Weatherfield

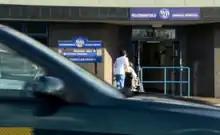
Weatherfield General Hospital

The main NHS medical facilities are located at Weatherfield General Hospital. The wards at the hospital are named after singers including George Formby and Gracie Fields. Martin Platt (Sean Wilson), Rebecca Hopkins (Jill Halfpenny), Karl Foster (Chris Finch), Todd Grimshaw (Bruno Langley) and Marcus Dent (Charlie Condou) have all worked at the hospital, while Emily Bishop (Eileen Derbyshire) also did voluntary work for the hospital. Jake Windass was born here in May 2013, while Hayley Cropper (Julie Hesmondhalgh) was diagnosed with pancreatic cancer in July 2013. In May 2014, Lloyd Mullaney (Craig Charles) was rushed to Weatherfield General Hospital after suffering a heart attack, and Sarah Platt's (Tina O'Brien) baby son Billy was born and died here. A pregnant Kylie Platt (Paula Lane) also took a trip to Weatherfield General Hospital in January 2013 after falling off a table while drunk in The Rovers Return, and David Platt (Jack P. Shepherd) and Nick Tilsley (Ben Price) were both rushed here after a horrific lorry accident in August 2013.